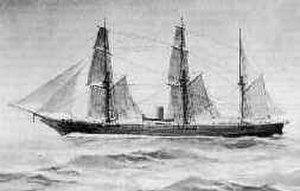
L'Expédition de Formose, ou Expédition de Taïwan de 1867 est une expédition punitive lancée par les États-Unis contre Formose. L'expédition fut provoquée par la destruction du Rover, un navire américain, et par le massacre de son équipage par les guerriers indigènes en mars 1867. Une troupe de l'United States Navy et une compagnie de Marines débarquèrent dans le sud de Formose et affrontèrent en escarmouches les aborigènes Paiwans jusqu'à ce que les Américains se retirent sans avoir accompli leur objectif de défaire les indigènes. L'événement est considéré comme un échec dans l'histoire navale des États-Unis.
La bataille navale de Shimonoseki est un combat peu connu, livré le 16 juillet 1863 par le navire de guerre américain USS Wyoming, contre la flotte du puissant seigneur féodal japonais ou daimyō Mōri Takachika du clan Chōshū basé à Shimonoseki, au Japon. C'est le prélude aux sévères bombardements de Shimonoseki par une flotte occidentale en septembre 1864. Cet événement s'inscrit dans la période troublée de la fin du shogunat Tokugawa, et dans celle de la difficile ouverture du Japon au monde extérieur.